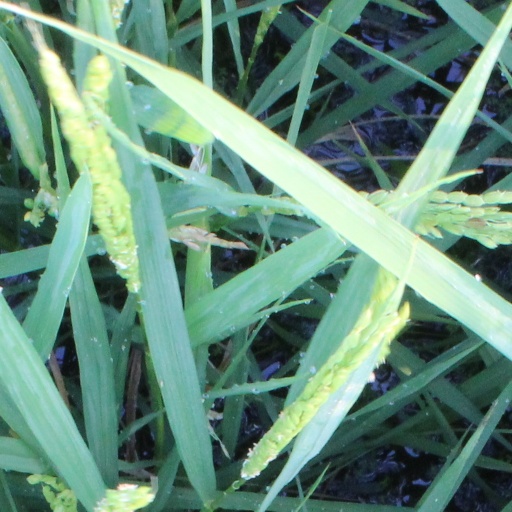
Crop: rice